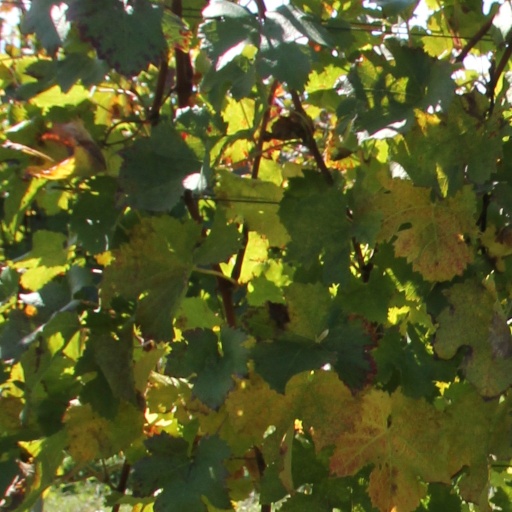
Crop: grape